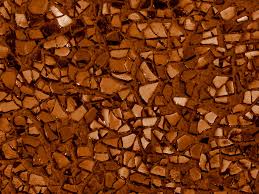
Waste category: glass